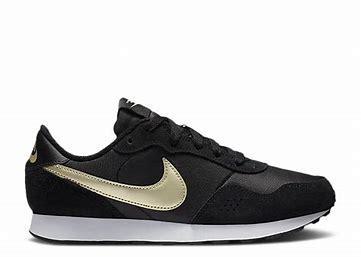
Brand: Nike
Model: MD Valiant